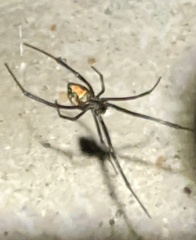
Species: Lactrodectus_hesperus